Violette Cordery

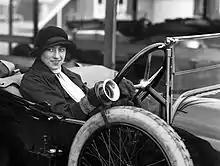
Cordery at the wheel of the "Eric-Campbell" 10 h.p. in 1919

Violette Cordery (married name Hindmarsh; 10 January 1900 – 30 December 1983) was a British racing driver and long distance record breaker.